Circumambulation

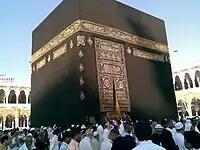
Muslims circumambulating the Kaaba.

Tawaf (طواف) is one of the Islamic rituals of pilgrimage. During the Hajj and Umrah, Muslims are to circumambulate the Kaaba (most sacred site in Islam) seven times, in a counter-clockwise direction. The circling is believed to demonstrate the unity of the believers in the worship of God, as they move in harmony together around the Kaaba, while supplicating to Allah.